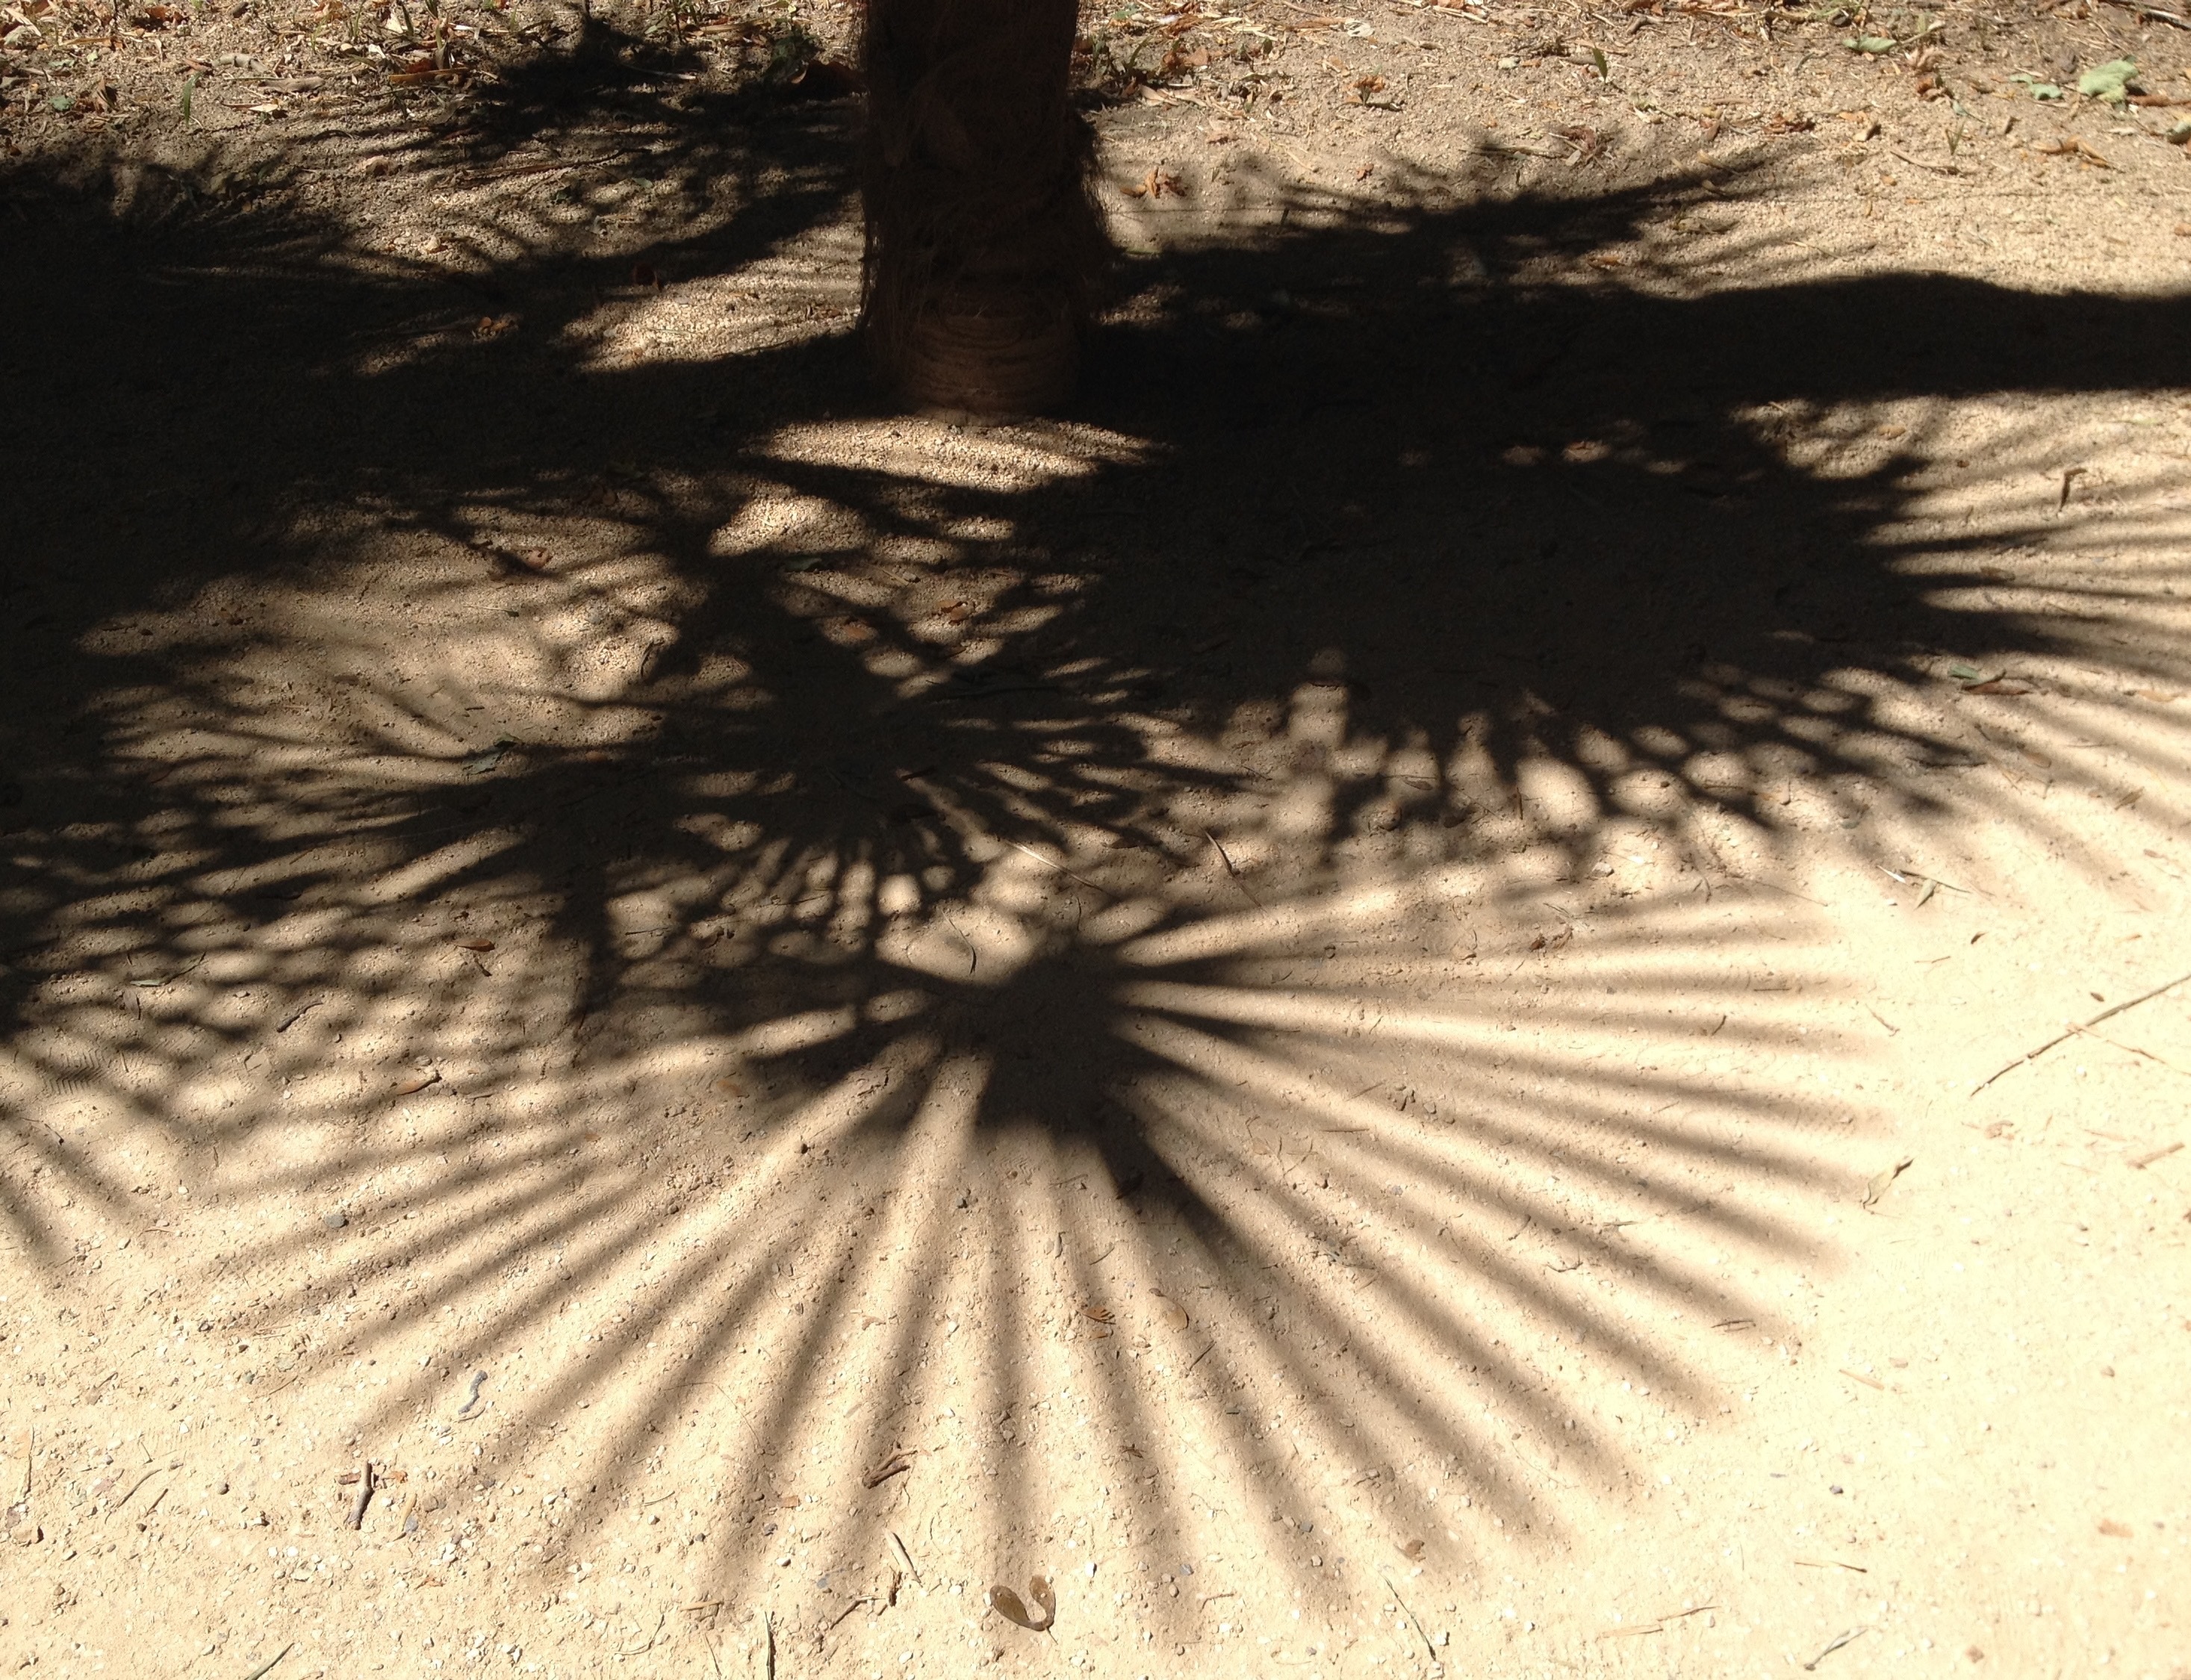
tree, nature, sand, branch, photography, palm tree, sunlight, leaf, flower, foliage, pattern, palm, shadow, soil, circle, close up, design, eye, symmetry, organ, sea urchin, macro photography